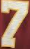
Number: 7